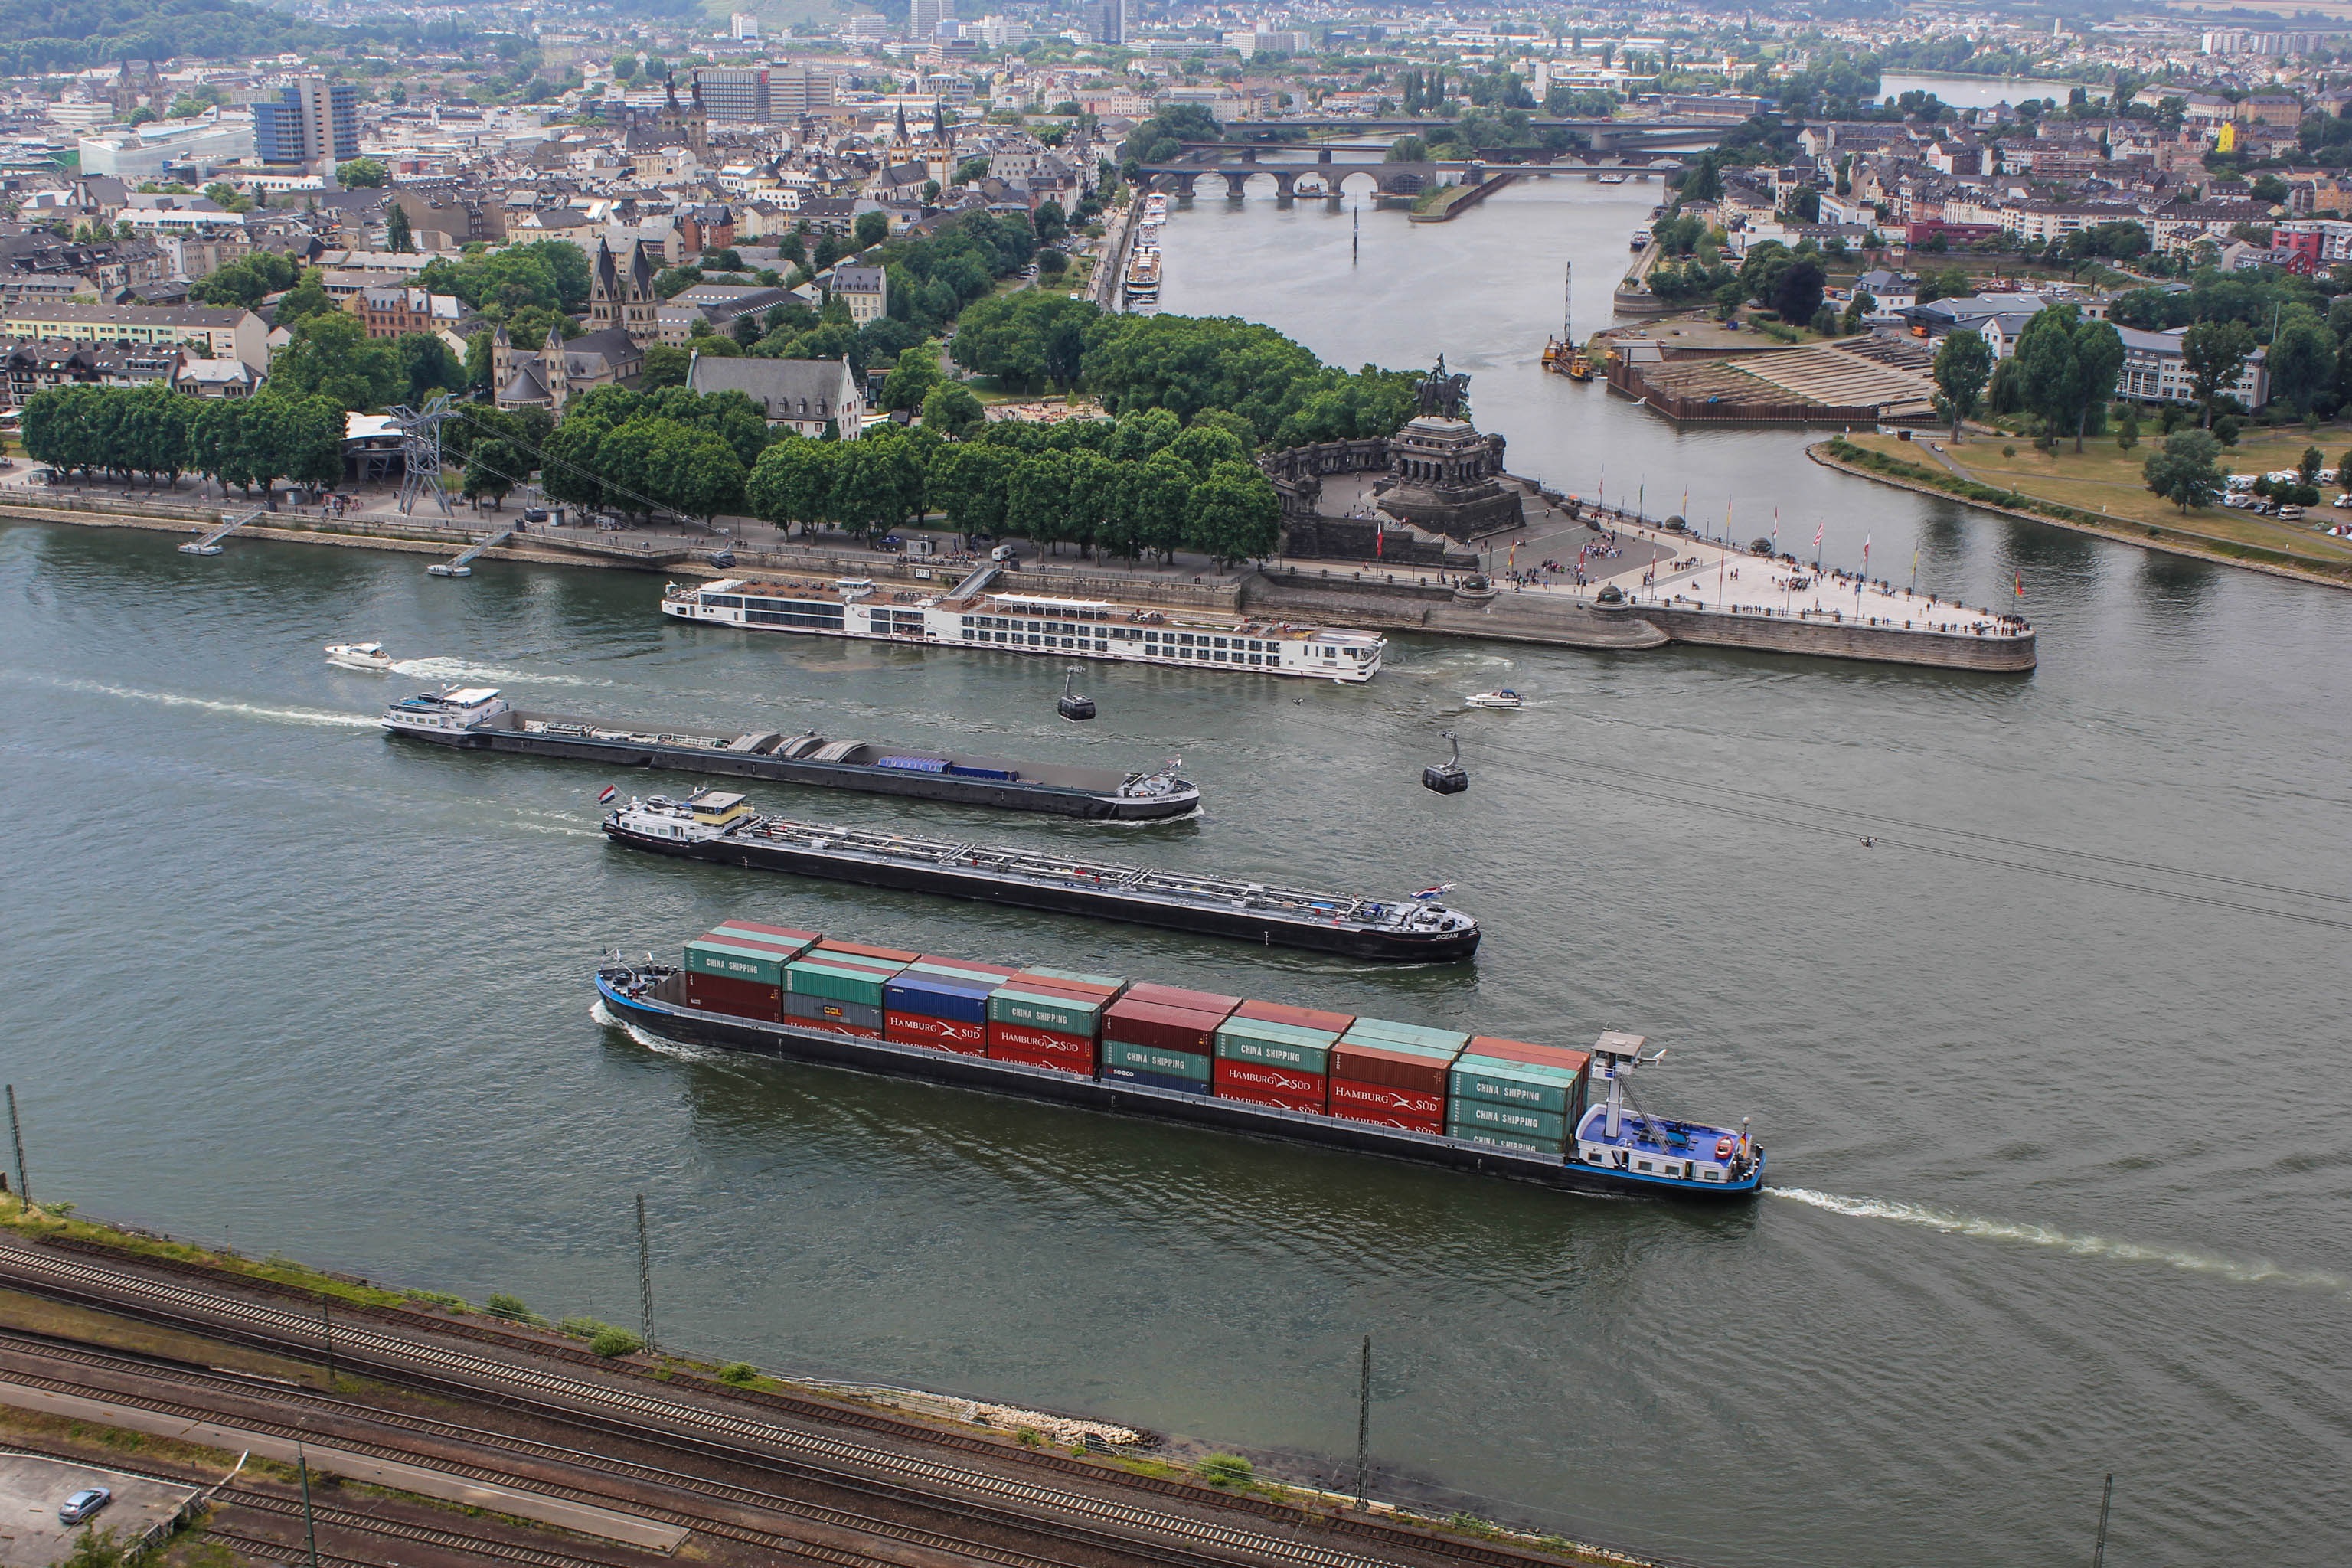
sea, coast, boat, river, monument, transport, vehicle, bay, landmark, harbor, port, waterway, infrastructure, ships, germany, channel, watercraft, sachsen, rhine, mosel, koblenz, reiter, rheinland, aerial photography, german corner